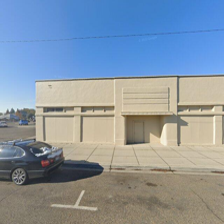
Label: streetView